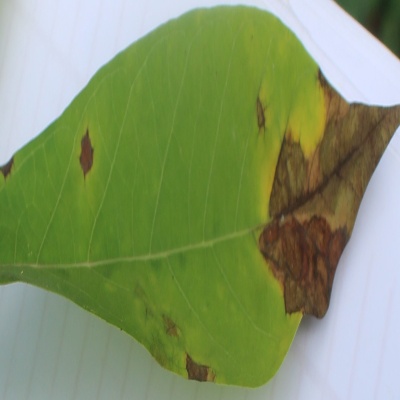
Crop: Cassava
Condition: brown spot